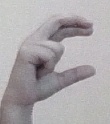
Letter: thal